Cirilito Sobejana

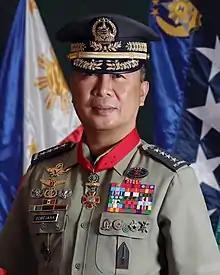
55th Chief of Staff of the Armed Forces of the Philippines

Cirilito Elola Sobejana (born July 31, 1965) is a retired Philippine Army general who served as the 55th Chief of Staff of the Armed Forces of the Philippines under President Rodrigo Duterte. He is also known for having been awarded the Armed Forces of the Philippines Medal of Valor in 1995 for his valiant actions in Basilan against the extremist guerrilla group Abu Sayyaf.